Red River Cultural District (Austin, Texas)

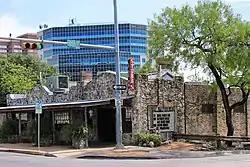
Stubb's Bar-B-Q is one of the many popular nightclubs in the Red River Cultural District.

The Red River Cultural District is an entertainment district in Downtown Austin, Texas, United States. The district runs along the 600–900 blocks of Red River Street.